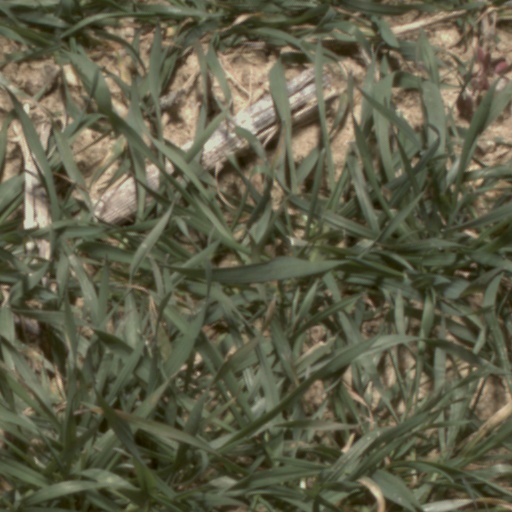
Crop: wheat